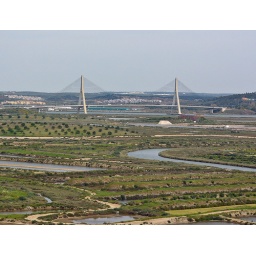
The suspension bridge over the Rio Guadiana connecting Portugal with Spain. Viewed from the castle at Castro Marim, Algarve, Portugal.